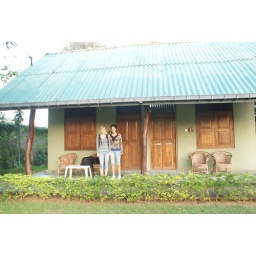
Sigirya. The lion rock in the ancient cities